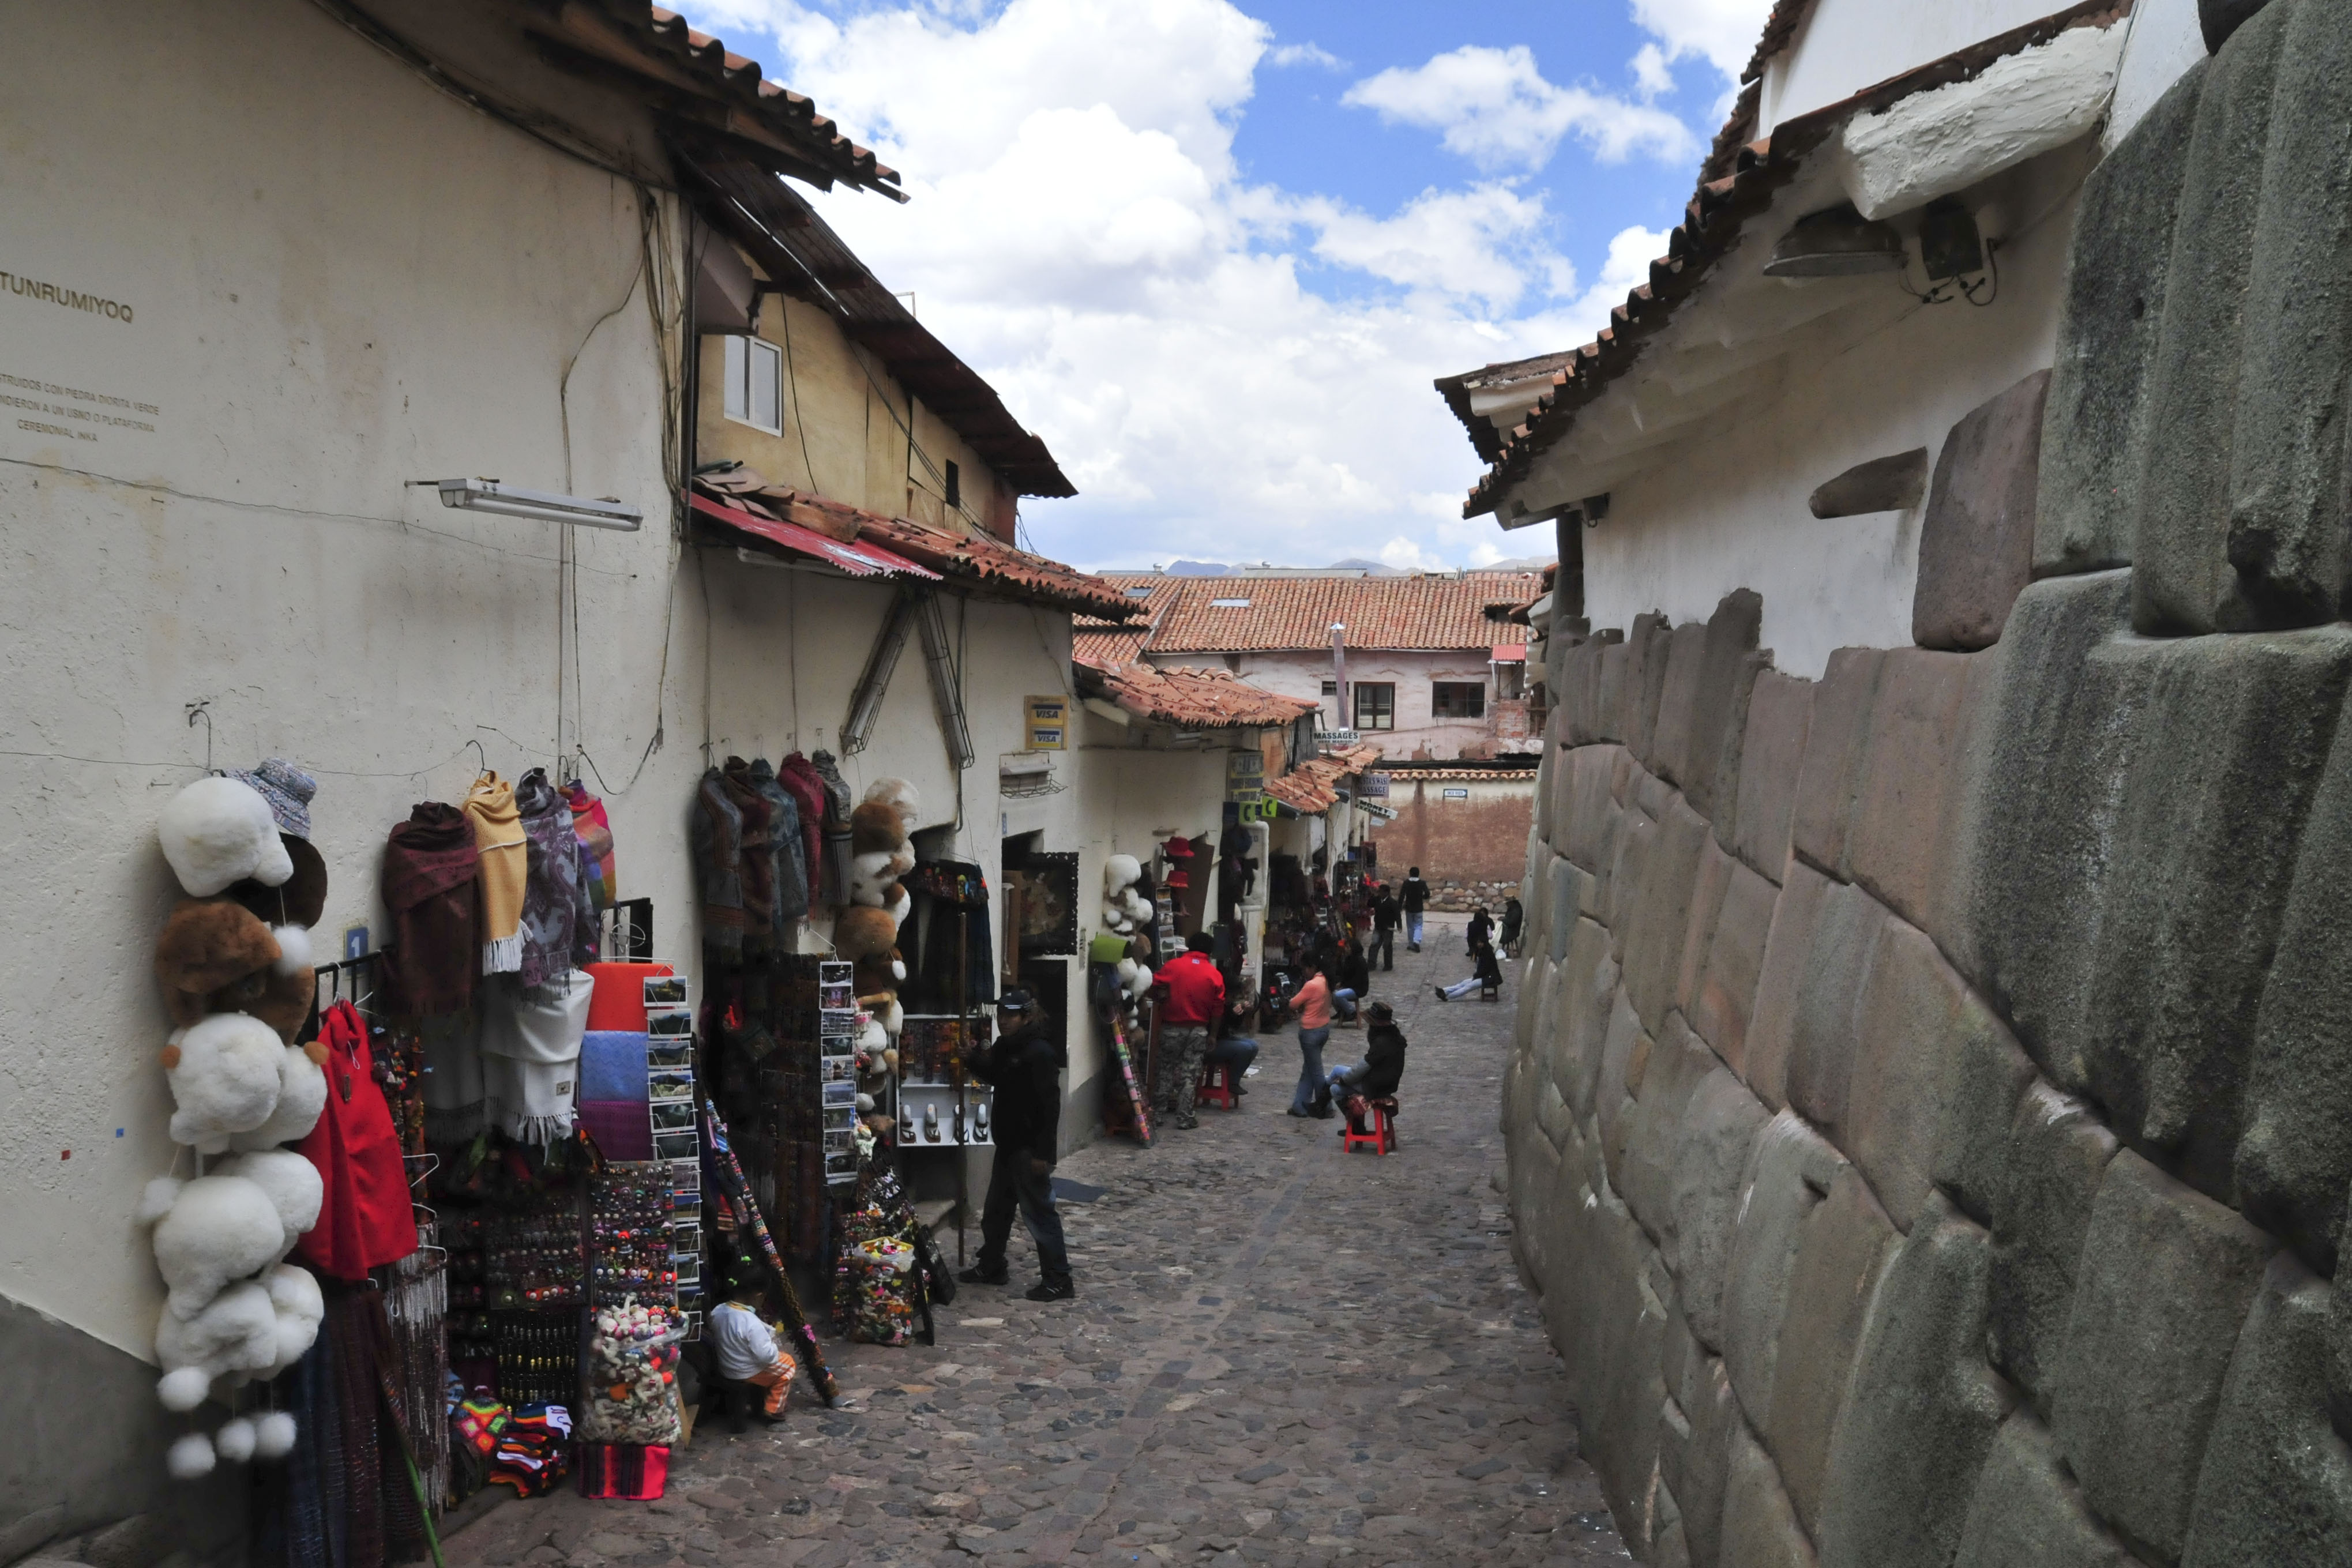
road, street, town, alley, city, travel, village, nikon, tourism, peru, infrastructure, slum, d300, neighbourhood, human settlement